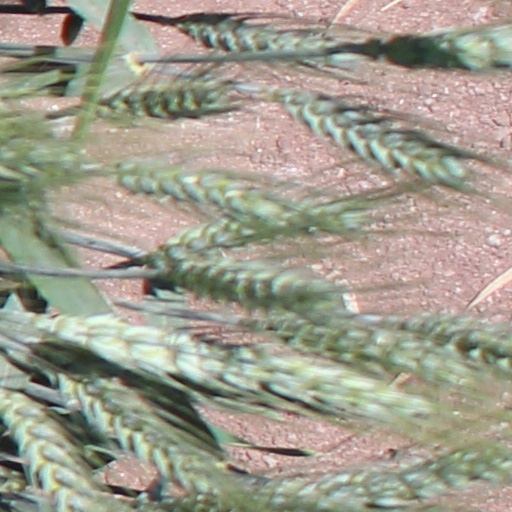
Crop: wheat